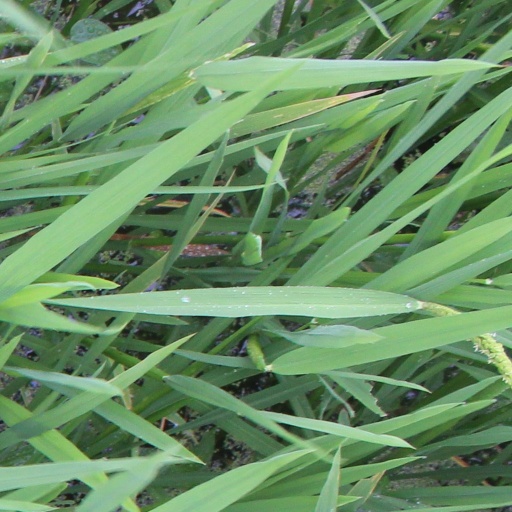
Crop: rice